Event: Nepal Earthquake
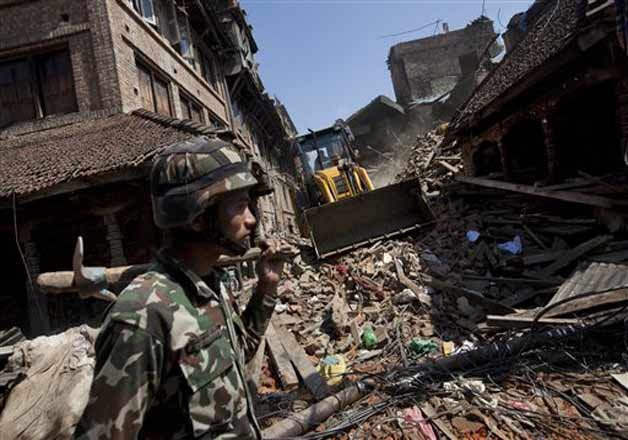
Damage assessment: damage